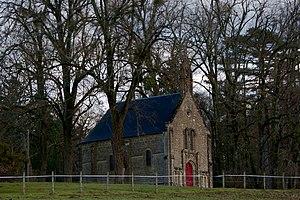
Petite chapelle du château de Saulières Español: Capilla del castillo de Saulières
Le château de Saulières dans une orthographe vulgaire à la place de château de Solière, est une construction de style italien du XVIIIᵉ siècle. Propriété privée, le château ne se visite pas, mais est visible depuis la route.